Saptashrungi

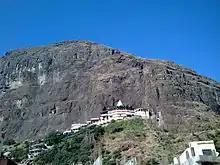
Saptashrungi Devi Temple on top of hill range

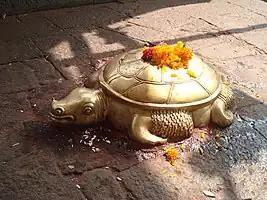
Kurma at Saptashrungi Devi Temple

Saptashrungi Temple is two storied shrine with the Devi enshrined in the top floor. The Devi image is carved in a cave at the base of a sheer scarp rock face.